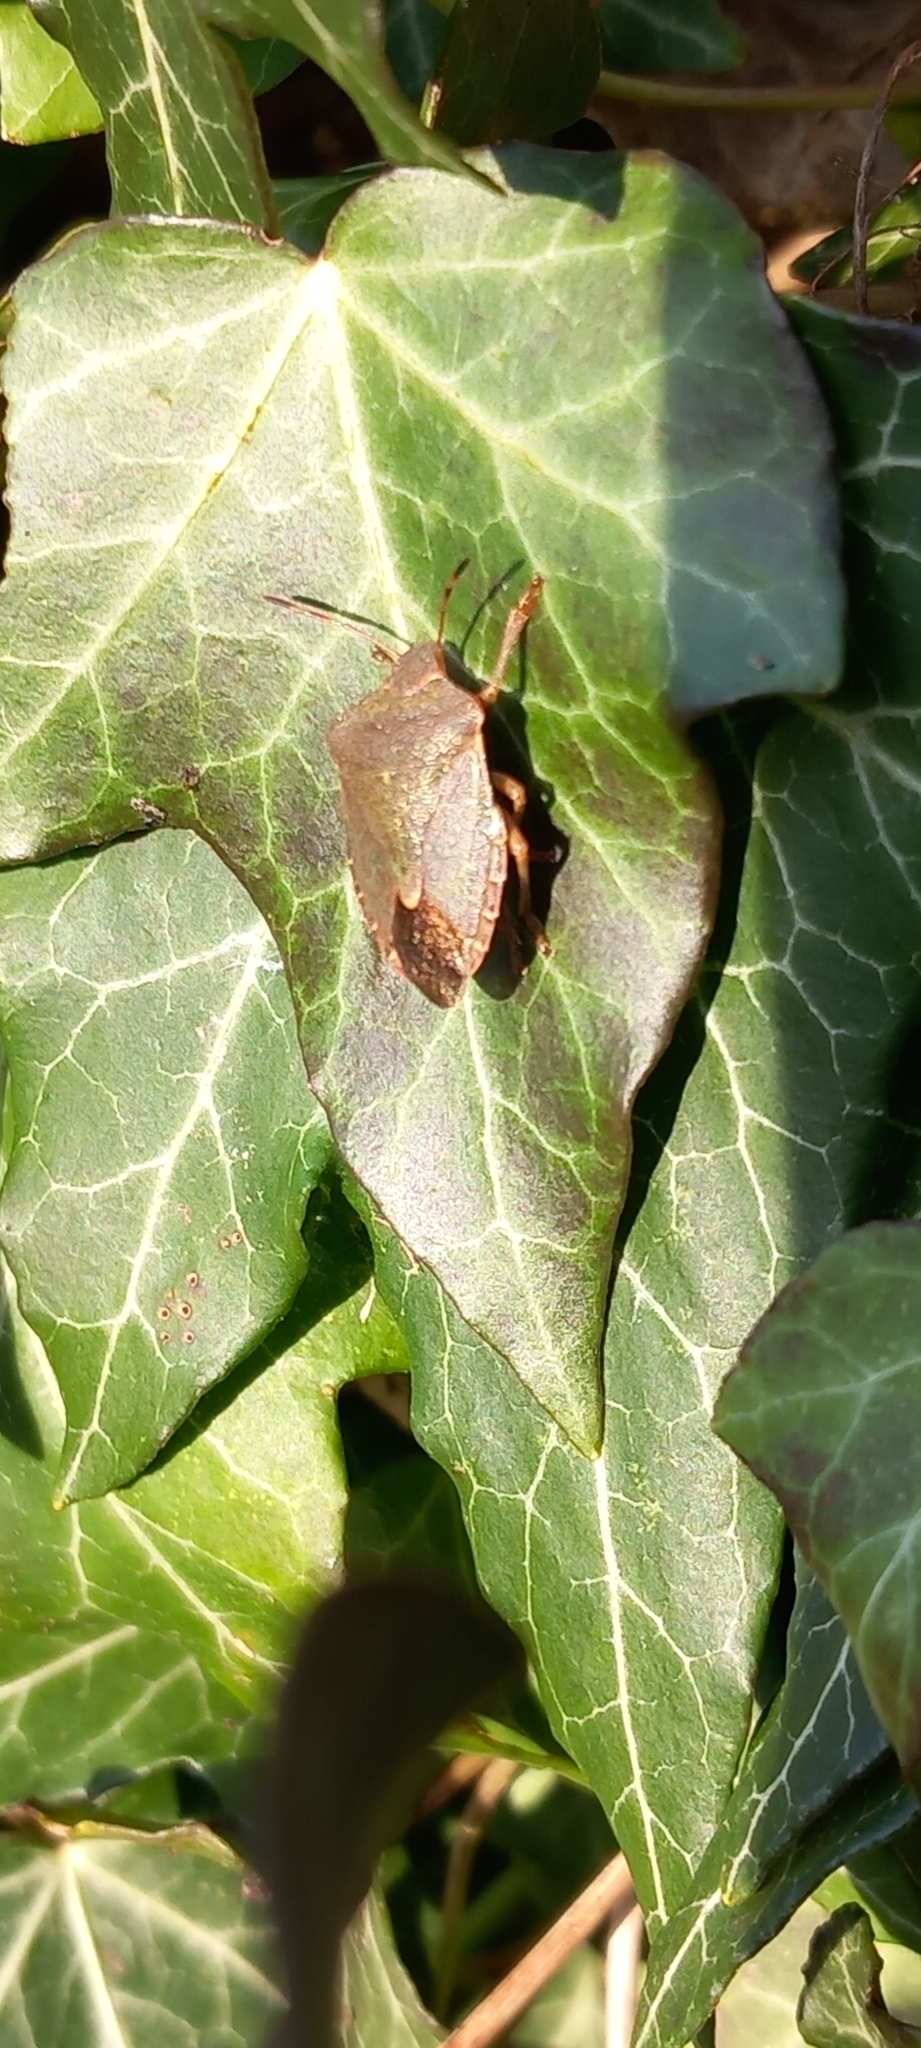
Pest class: stink_bug